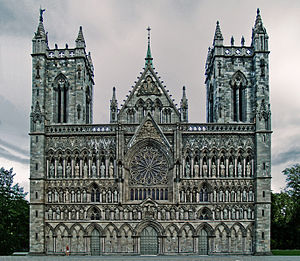
Norge / Demografi / Migration / Religion
Nidarosdomen i Trondheim.
Norge, officielt Kongeriget Norge, er en skandinavisk enhedsstat i form af et konstitutionelt monarki, der består af den vestlige del af den skandinaviske halvø samt Jan Mayen, Svalbard og Bouvetøen. Norge har et areal på 385.207 km² og et indbyggertal på over 5,3 millioner. Det er det næsttyndest befolkede land i Europa. Den længste grænse går mod øst til Sverige, mod nord til Finland og Rusland. Resten af landet afgrænses af havet: Barentshavet mod nord, Norskehavet mod vest, Nordsøen mod sydvest og Skagerrak mod syd. Landets hovedstad er Oslo. Norge gør krav på territorierne Dronning Maud Land og Peter I's Ø i og ved Antarktis, men disse krav er ikke alment anerkendt.